British Rail Class 374

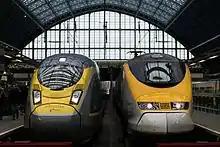
Class 374 alongside a Class 373 at London St Pancras

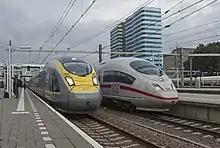
A Class 374 at during a test run; alongside is a Deutsche Bahn ICE 3 EMU

Eurostar have used the trains to expand its core operation between London St Pancras International, Paris Gare du Nord and Brussels Midi/Zuid. To meet the prospect of increased competition through the Channel Tunnel (primarily from DB), it intends to use them to expand its network to Amsterdam, Frankfurt and Cologne, and more destinations in France. The first Class 374 set entered service in November 2015, ahead of the full launch of the new type in December 2015, utilising the type on a small number of services for in-service testing. In September 2013, Eurostar announced that its new service between London and Amsterdam, intended to begin operation in December 2016, would be operated by the trains. In April 2018 the scheduled service to Amsterdam started with two e320 trains per day. Due to remodelling of Amsterdam Central the direct reservice was paused from summer 2024 to February 2025, and thereafter its frequencey and passenger capacity increased. After an expansion of Following Eurostar's merger with Thalys, the trains have also been used for routes in Mainland Europe, as a replacement for the ageing PBKAs.